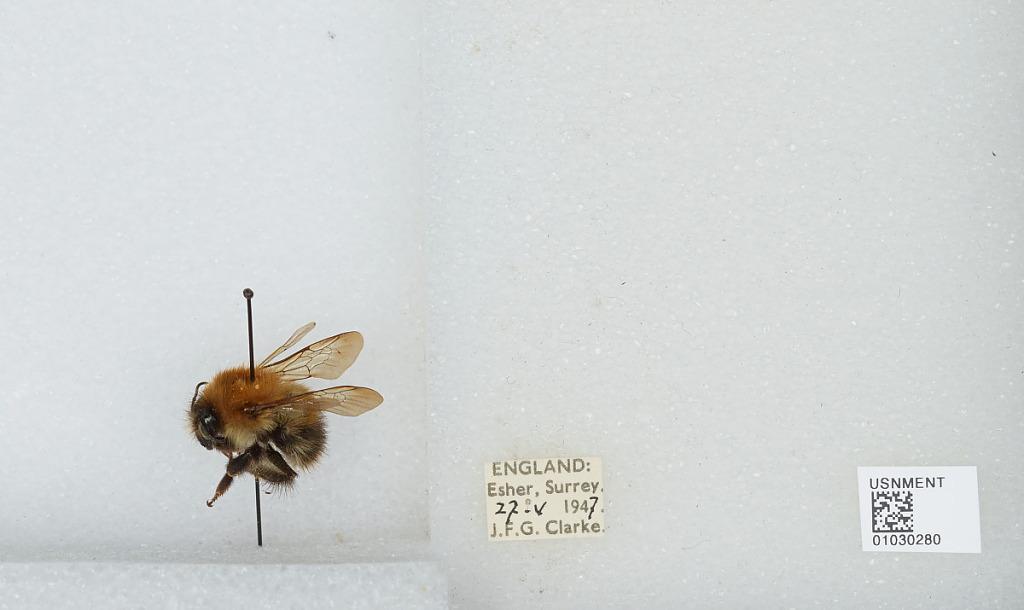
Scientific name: Bombus (Thoracobombus) pascuorum (Scopoli)
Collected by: J. Clarke
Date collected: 1947-5-22
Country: United Kingdom
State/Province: England
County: Surrey
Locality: Esher
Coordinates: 51.3691, -0.365